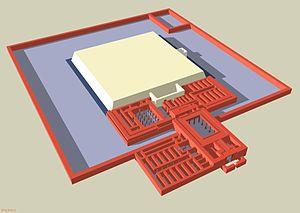
Essai d'élévation de la pyramide inachevée de Néferefrê et de son temple funéraire à Abousir - Ve dynastie égyptienne
Néferefrê Isi est le quatrième souverain de la Vᵉ dynastie pendant l'Ancien Empire. Il régna aux alentours du XXVᵉ siècle avant notre ère. Il succéda à son père Néferirkarê et précéda l'énigmatique Chepseskarê. Il était très le fils aîné du roi Néferirkarê et de la reine Khentkaous II, connu sous le nom de prince Ranefer avant son accession au trône.